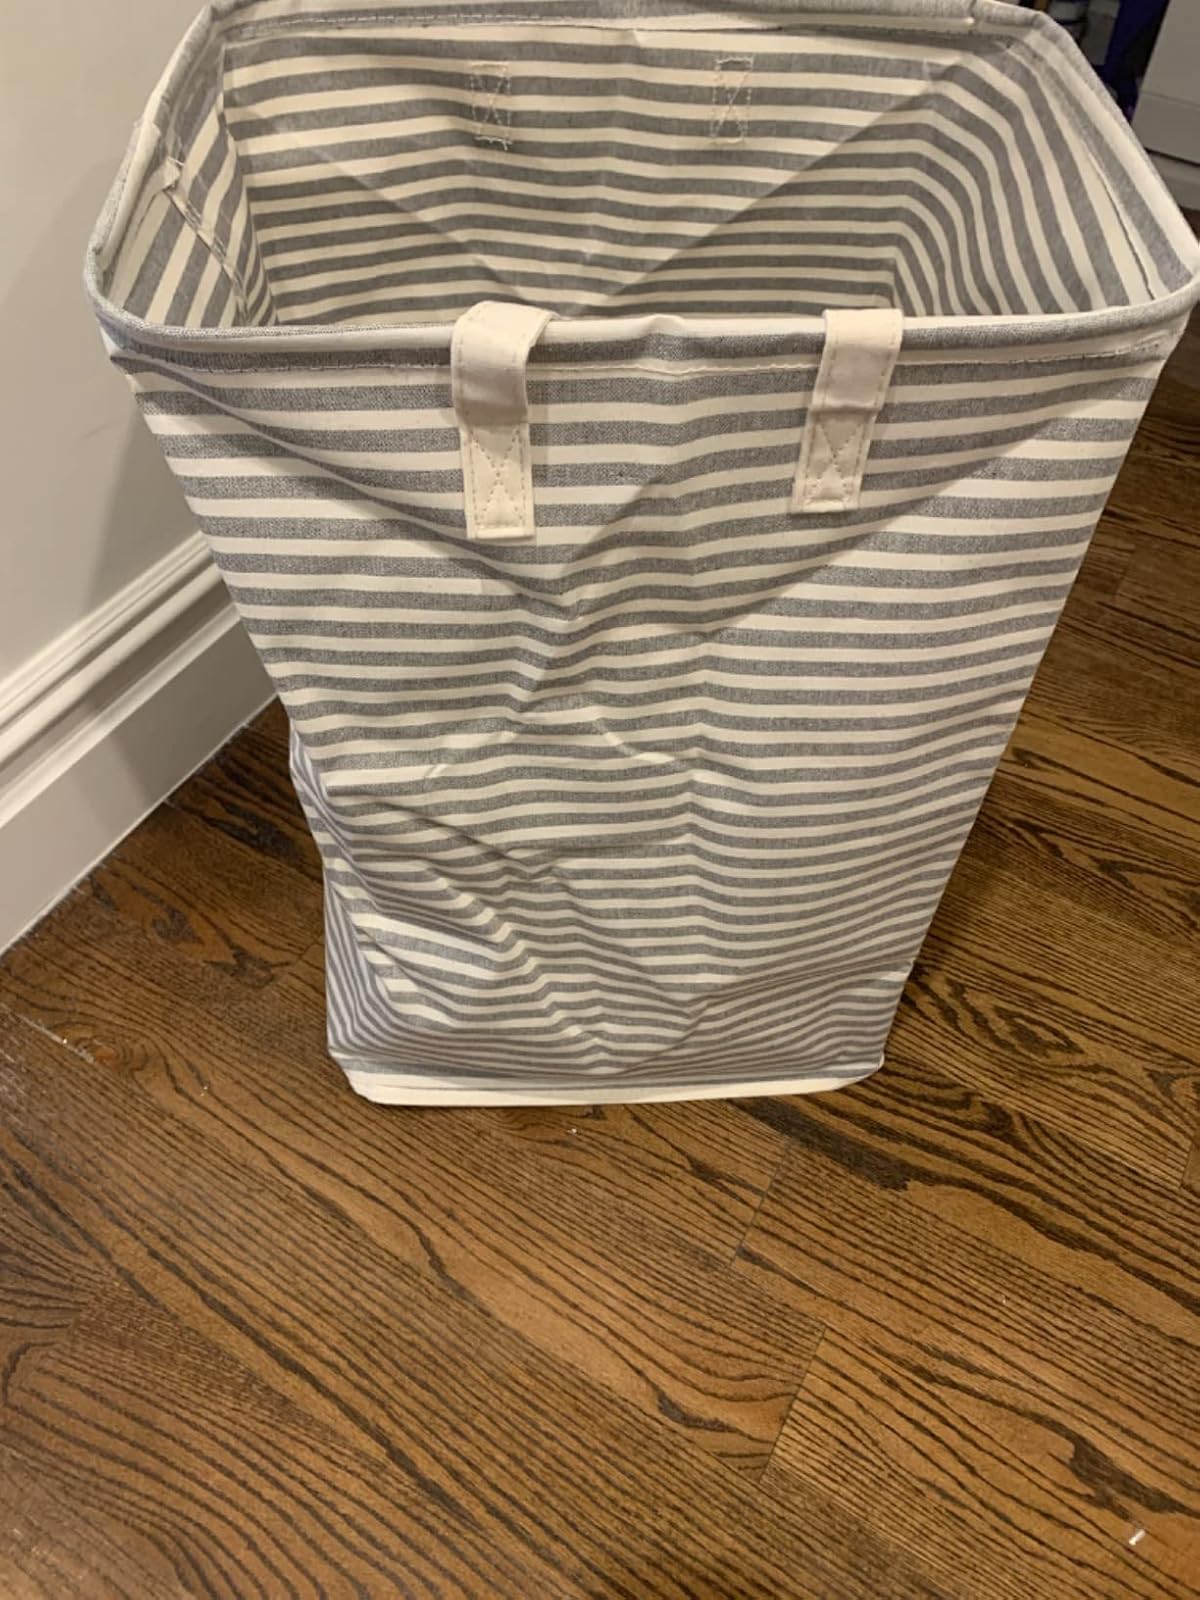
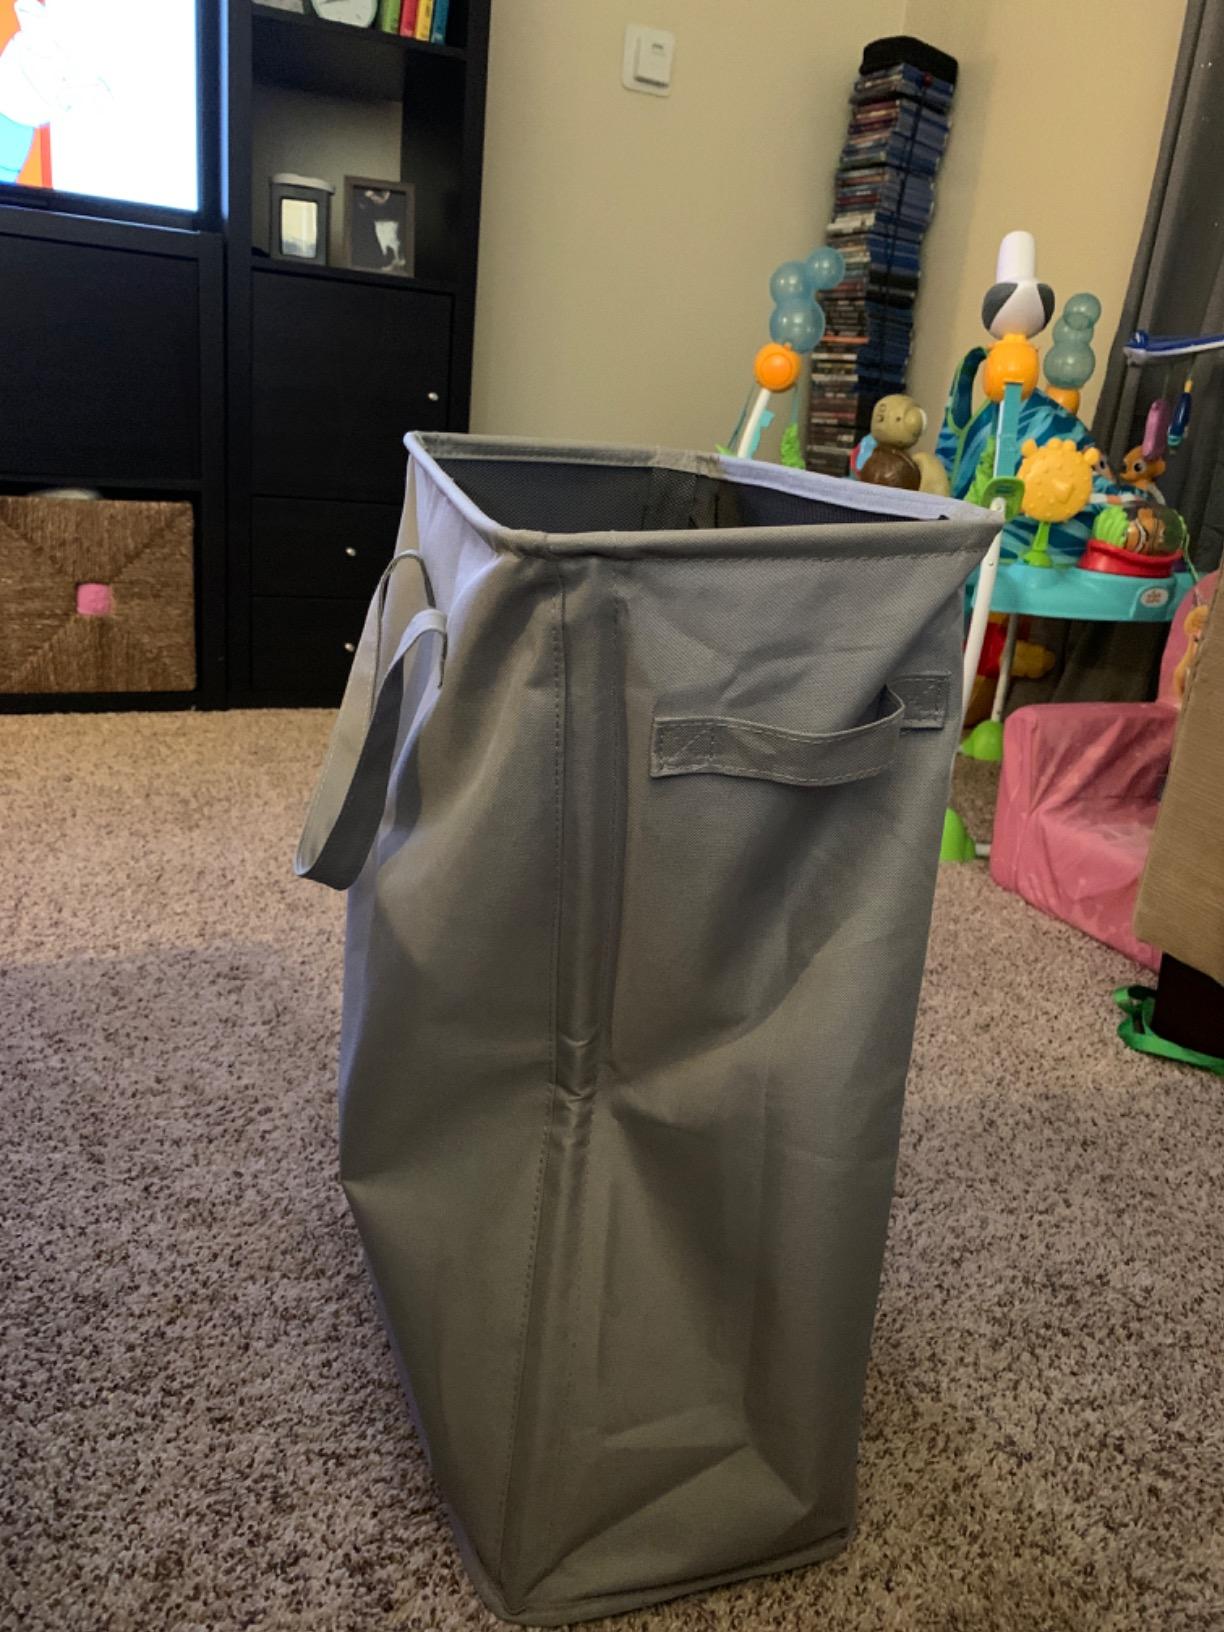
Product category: items_hamper
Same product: no